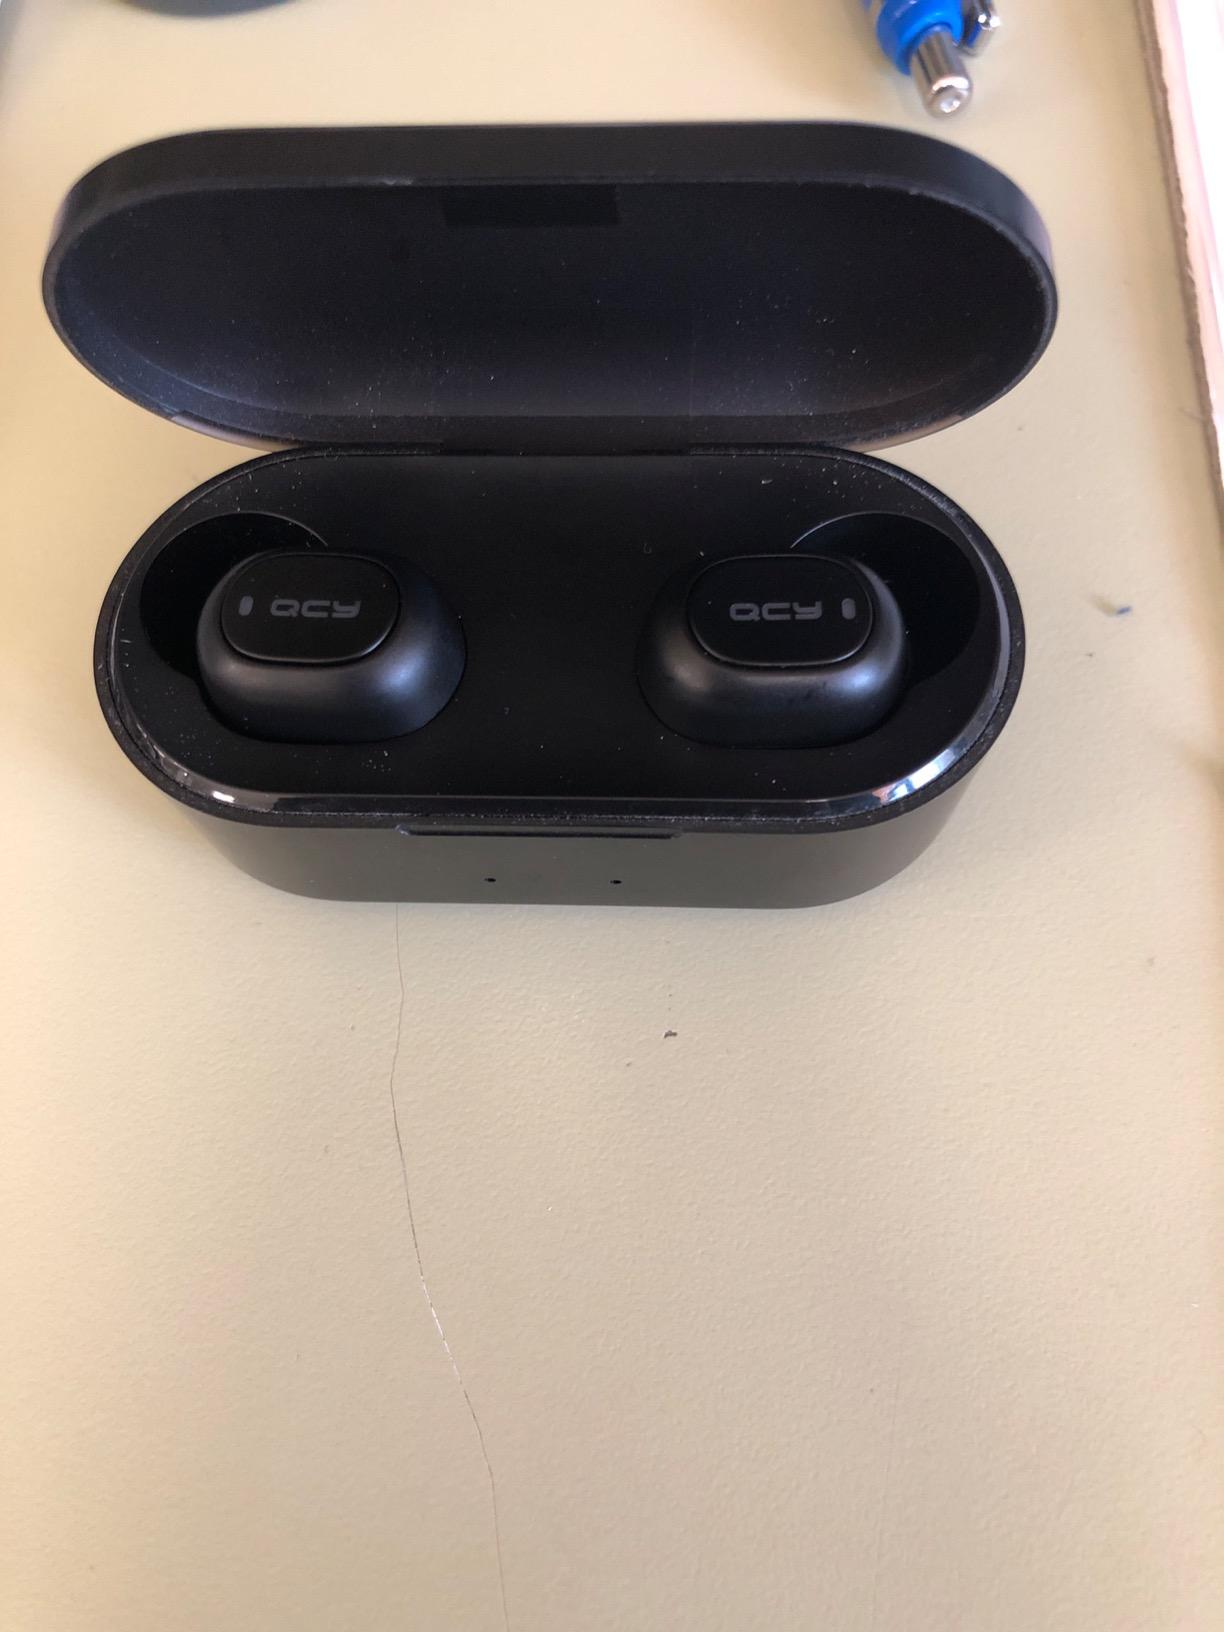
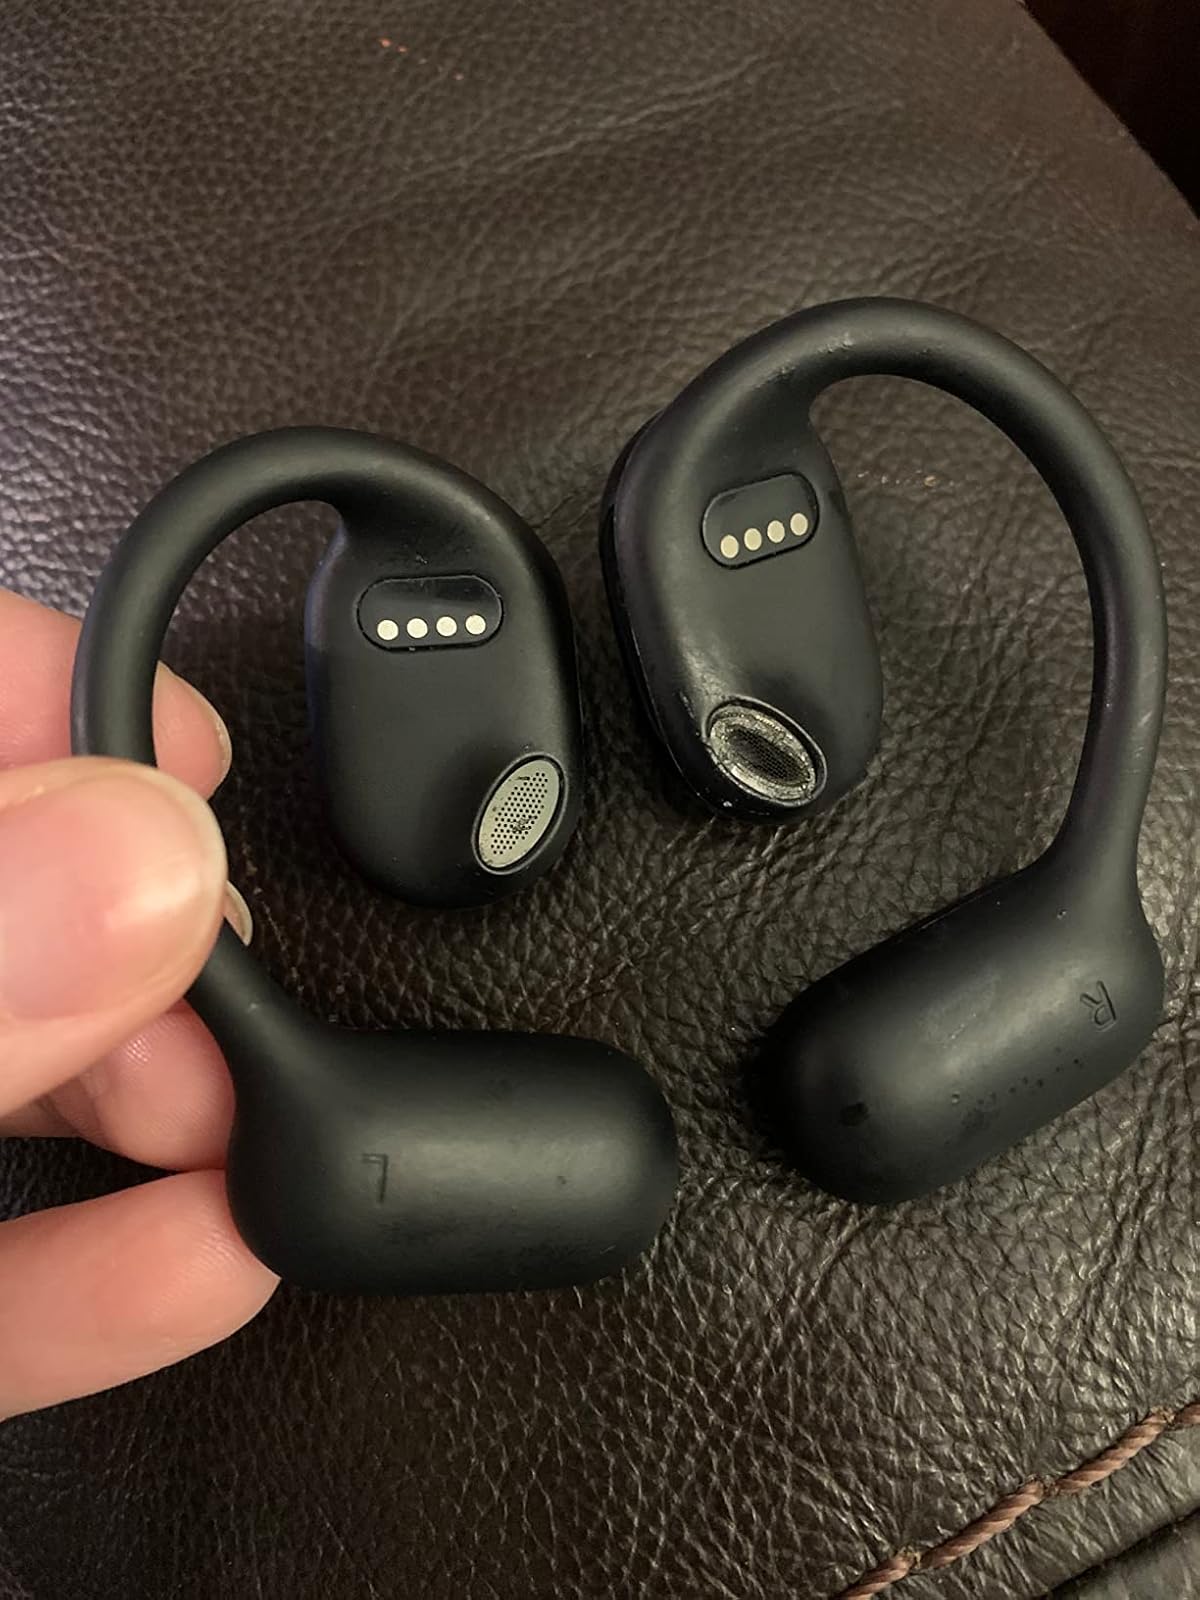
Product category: earbuds
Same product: no